Strategic Air Forces Command

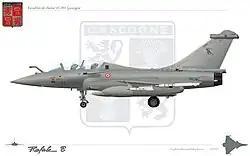
Rafale B of the Escadron "Gascogne" & ASMP-A.

In 2014, the Strategic Air Forces comprise two nuclear squadrons with more than 43 aircraft, numbering around 1,400 personnel: